Province of Cádiz

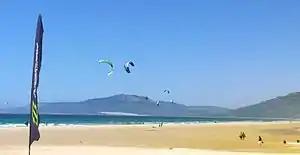
Playa de Los Lances, Tarifa, Cádiz, Andalusia, Spain

Doñana National Park is one of two national parks in the autonomous community of Andalusia. A small area of the park extends into Cádiz Province, just north of Sanlucar de Barrameda and on the south bank of the Rio Guadalquivir. This area is primarily marismas. The public have access to a recreational area and a short walking trail. There is no direct access to the bulk of the park that lies on the north bank of the river in the provinces of Seville and Huelva.